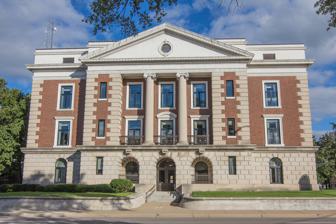
Building: Battle Creek City Hall
Country: United States of America
Year built: 1914
United States historic place Battle Creek City Hall U.S. National Register of Historic Places U.S. Historic district Contributing property Location 103 E. Michigan Ave., Battle Creek, Michigan Coordinates 42°19′00″N 85°10′46″W / 42.31667°N 85.17944°W / 42.31667; -85.17944 ( Battle Creek City Hall ) Area 2 acres (0.81 ha) Built 1913 ( 1913 ) Built by S.B. Cole Construction Co. Architect Ernest W. Arnold Architectural style Classical Revival , Neoclassical Part of City Hall Historic District (Battle Creek, Michigan) ( ID96000366 ) NRHP reference No. 84001377 Added to NRHP April 5, 1984 The Battle Creek City Hall is a governmental building located at 103 East Michigan Avenue in Battle Creek, Michigan . It was listed on the National Register of Historic Places in 1984. History Battle Creek was first settled by Europeans in 1835. A village government was established in 1850, and the community was incorporated as a city in 1859. In 1867/68, the first city hall building was constructed, located at 25 West Michigan Avenue. However, the city continued to grow, and by the turn of the century this building was no longer adequate to house city government. In 1907, Mayor Charles c. Green put a special committee together to begin planning for a new city hall. The committee identified possible sites, and the location at 103 E. Michigan was chosen by public referendum. The site was purchased, but it was not until 1912 that the city hired local architect Ernest W. Arnold to prepare plans for a new city hall. Arnold delivered plans later that year, and in early 1913 the city contracted with the S. B. Cole Construction Company of Detroit to construct the building. Construction began in 1913 and was completed in 1914. As the city expanded over the next century, the fire and police headquarters moved out of the building to new structures, but the building remains home to the city government. Description The Battle Creek City Hall is a steel frame Neoclassical structure on a concrete foundation, standing three stories tall with an additional attic level. It has a broad front with rusticated limestone masonry on the first floor and red brick on the upper stories with limestone quoining at the corners. The front consists of five sections: projecting three-bay-wide units at each end, slightly recessed two-bay units inward, and a projecting center mass containing the main entrance. The central entrance consists of three recessed, arched entrance-ways in the base section sheltered by a six-column Ionic portico. Upper story window surrounds are made of cast concrete, and the facade contains a wealth of classical detailing, including rosettes, dentils, beadwork, and egg-and-tongue moldings in the entablature and spandrel panels. The rear of the building has a similar five-part facade with entryway, but lacks the portico. The sides are shorter, and have similar entryways. See also List of mayors of Battle Creek, Michigan References